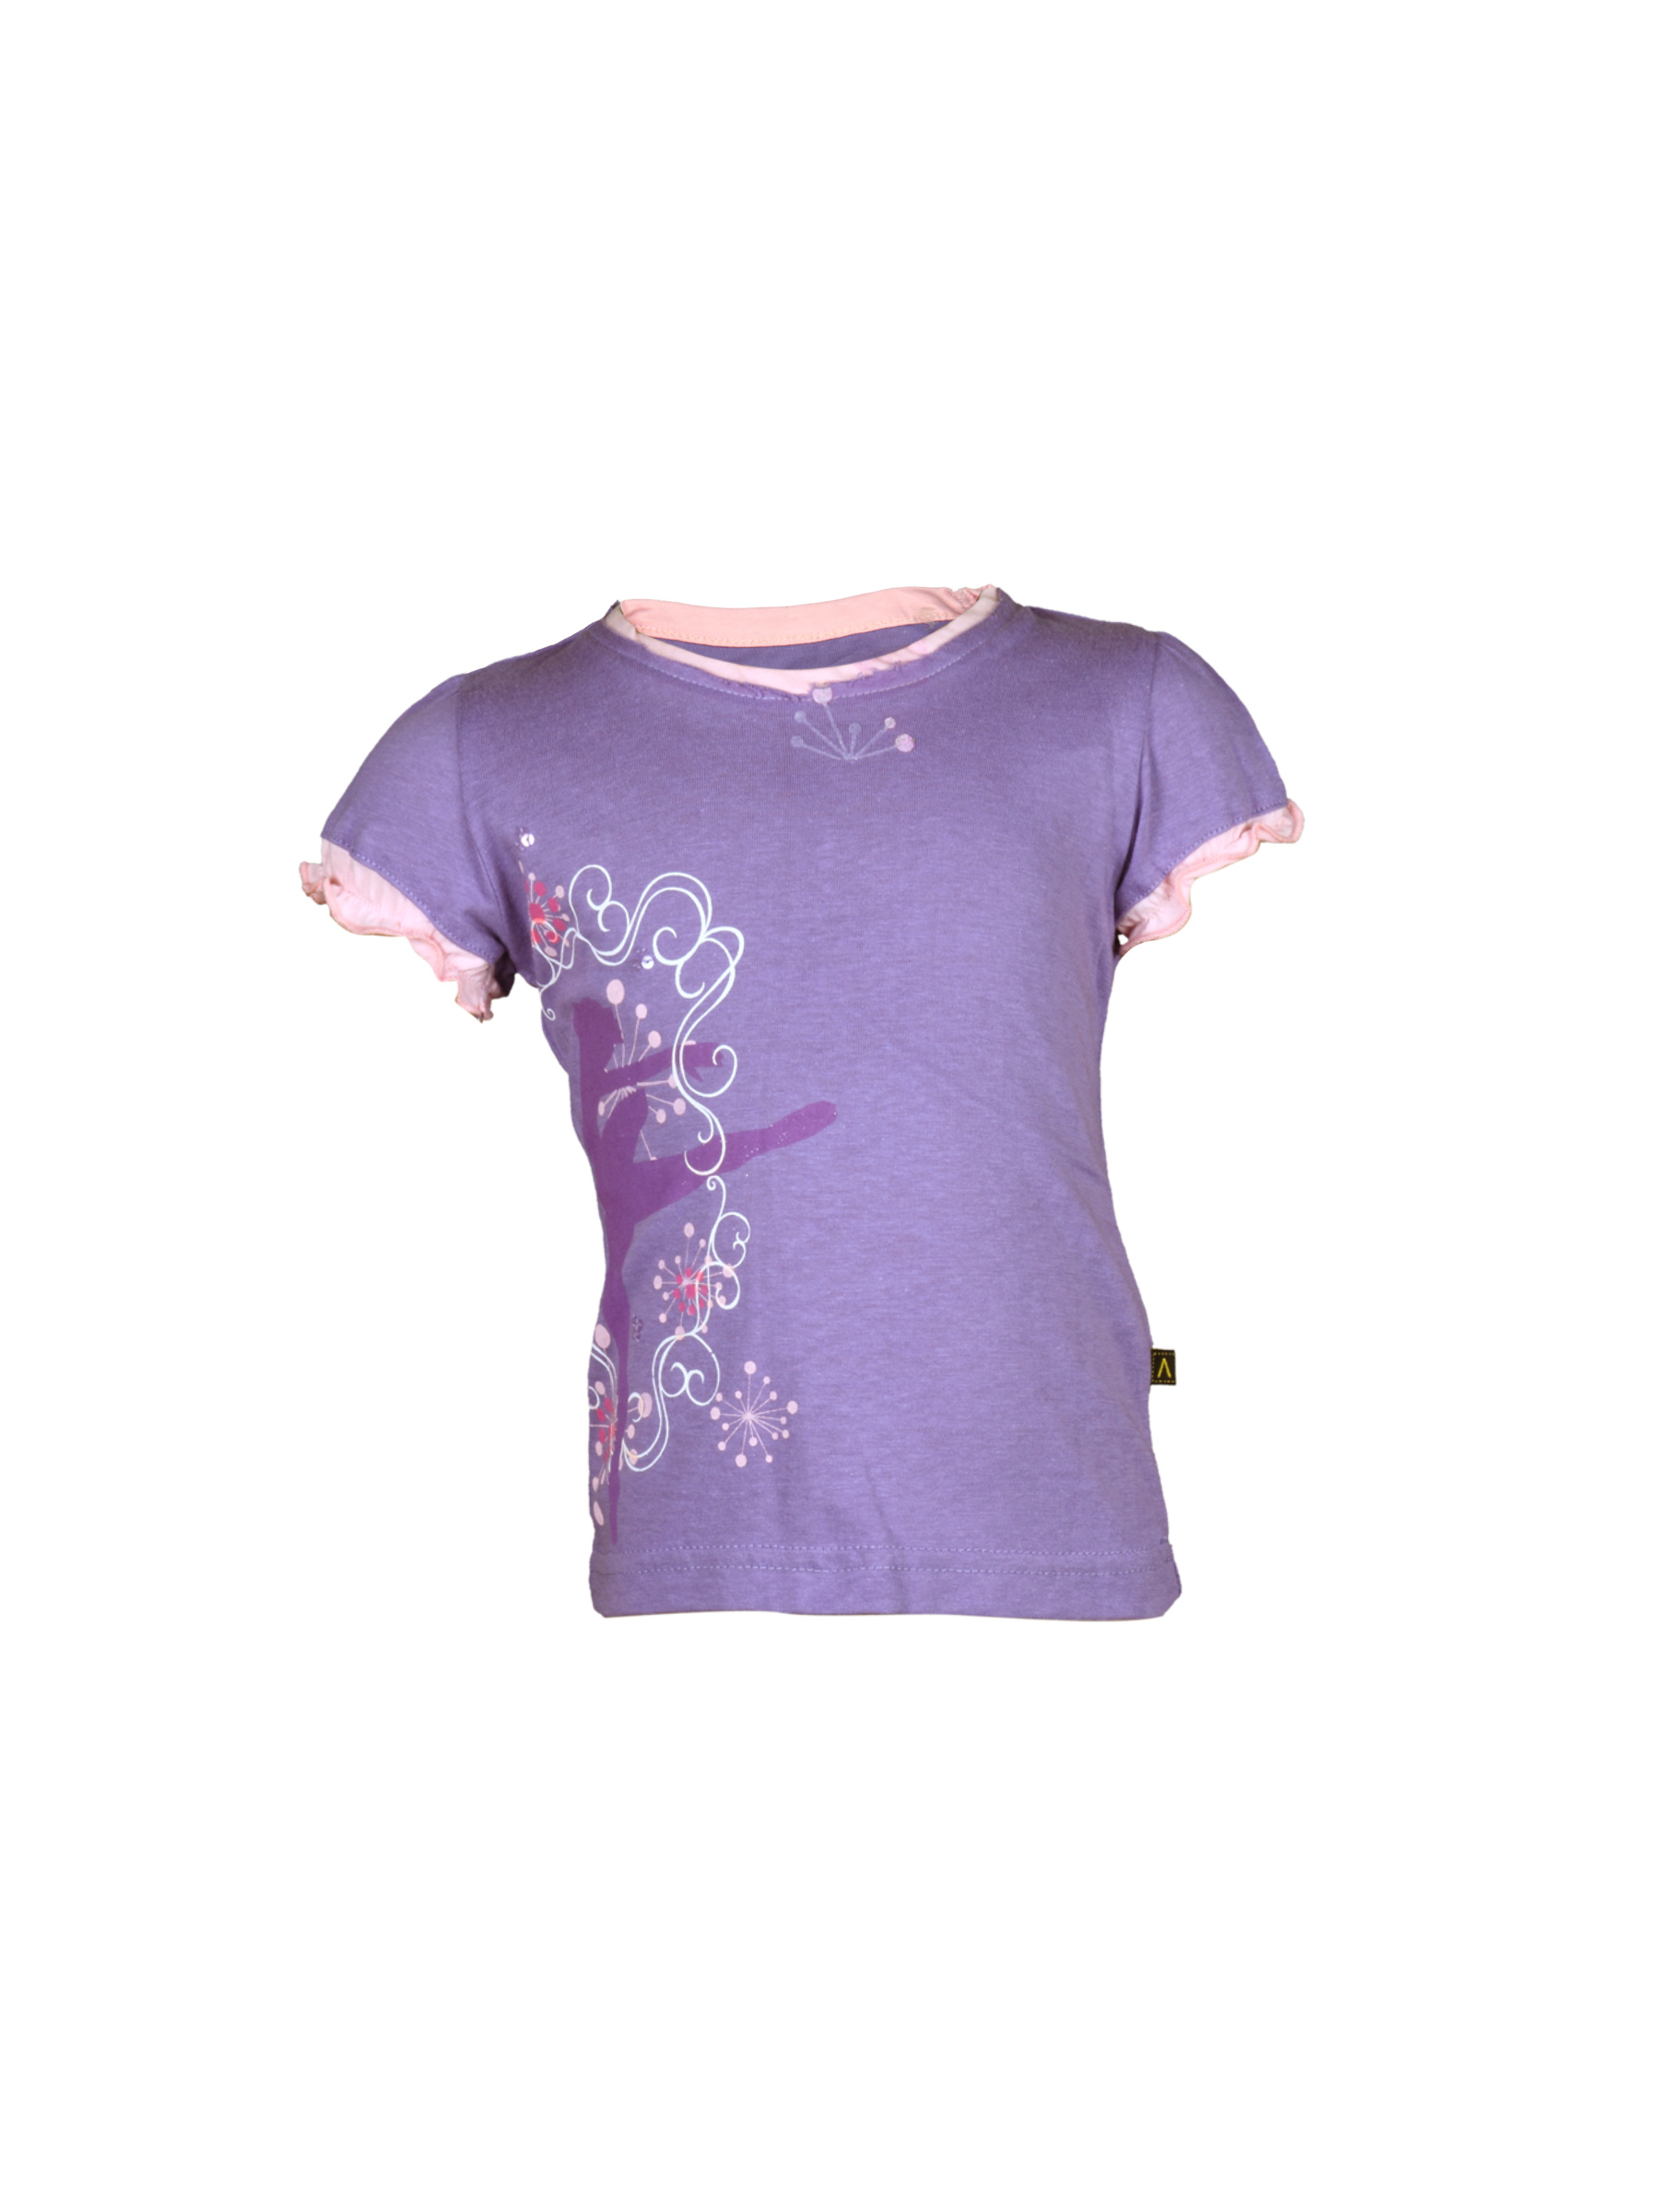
Doodle Girl's Raw Edges Purple Teen Kidswear
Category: Apparel / Topwear / Tshirts
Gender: Girls
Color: Purple
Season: Fall 2011
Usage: Casual